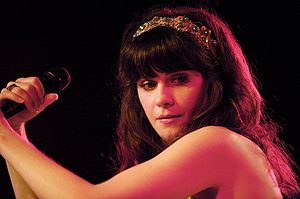
Zooey Deschanel
Deschanel optræder sammen med She & Him i Mercy Lounge i Nashville
Zooey Claire Deschanel er en amerikansk skuespiller, musiker og singer-songwriter, kendt for Elf, Yes Man, Days of Summer, samt komedieserien New Girl. Hun er også medlem af bandet She & Him, der står bag seks albumudgivelser.